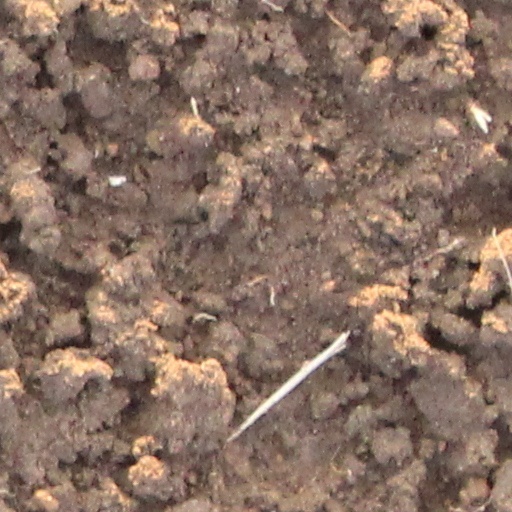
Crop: wheat